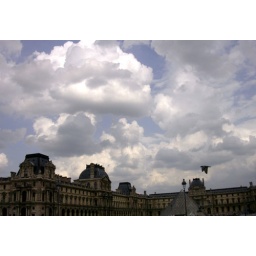
Clouds over the Louvre with a flying bird